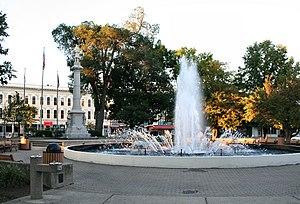
Elyria est une ville de l'État de l'Ohio, aux États-Unis. Elle est le siège du comté de Lorain. Sa population s’élevait à 54 533 habitants lors du recensement de 2010, estimée à 53 883 habitants en 2017.